Oberliezheim

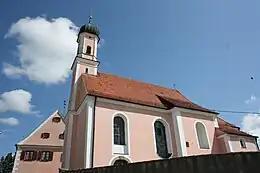
Church of Saint Leonhard

Oberliezheim is a village in Bavaria, Germany, about 20 kilometers north of Dillingen. It has a population of 200 and is administratively part of the market town of Bissingen. The village is situated between the Danube river and the famous crater Ries.